A3 motorway (Serbia)

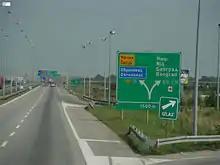
A3 near Dobanovci interchange

The main toll stations of the A3 are located at Batrovci near Šid and Šimanovci near Dobanovci. The Belgrade city motorway section between Šimanovci and Bubanj Potok interchanges is toll-free, serving as one of the main city arteries. It includes the exit to Nikola Tesla Airport, located just south of the A3.